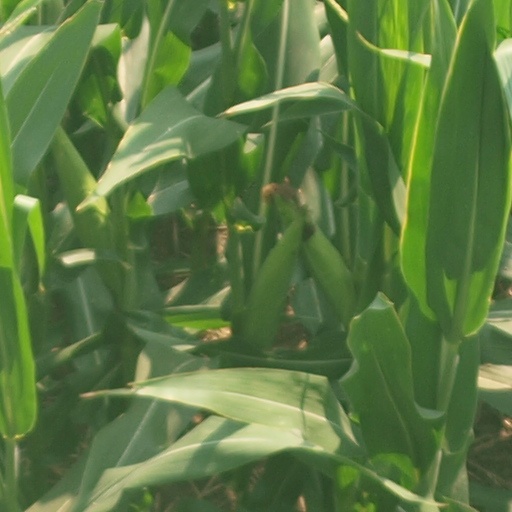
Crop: maize; corn